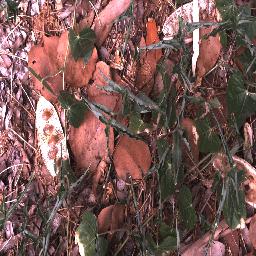
Label: negative